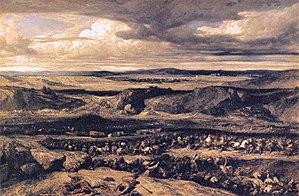
Alexandre-Gabriel Decamps, né à Paris le 3 mars 1803 et mort à Fontainebleau le 22 août 1860, est un peintre et graveur français, l'une des grandes figures du romantisme. Une partie importante de son œuvre est conservée au musée du Louvre à Paris, au musée Condé de Chantilly et à la Wallace Collection de Londres.
La guerre des Cimbres ou guerre des Cimbres et des Teutons désignent une série de grandes batailles opposant, à la fin du IIᵉ siècle av. J.-C., l'armée de la République romaine à des groupes de populations nordiques germano-celtes, originaires du Jutland, à propos desquelles les connaissances restent fragmentaires.
Les Cimbres sont un peuple celte ou plutôt germanique originaire du Jutland au Danemark.
Caius Marius, né en 157 av. J.-C. et mort en 86 av. J.-C., est un célèbre général et homme politique romain de la fin du IIᵉ et du début du Iᵉʳ siècle av. J.-C.
L'armée des origines de la Ville à la fin de la République romaine permet à Rome d'imposer sa suprématie sur les villes et les peuples voisins du Latium aux Vᵉ et IVᵉ siècles av. J.-C., puis de se lancer dans la conquête de l'Italie aux IVᵉ et IIIᵉ siècles av. J.-C. et enfin de la Méditerranée du IIIᵉ au Iᵉʳ siècle av. J.-C. avant de jouer un rôle dans les guerres civiles républicaines.